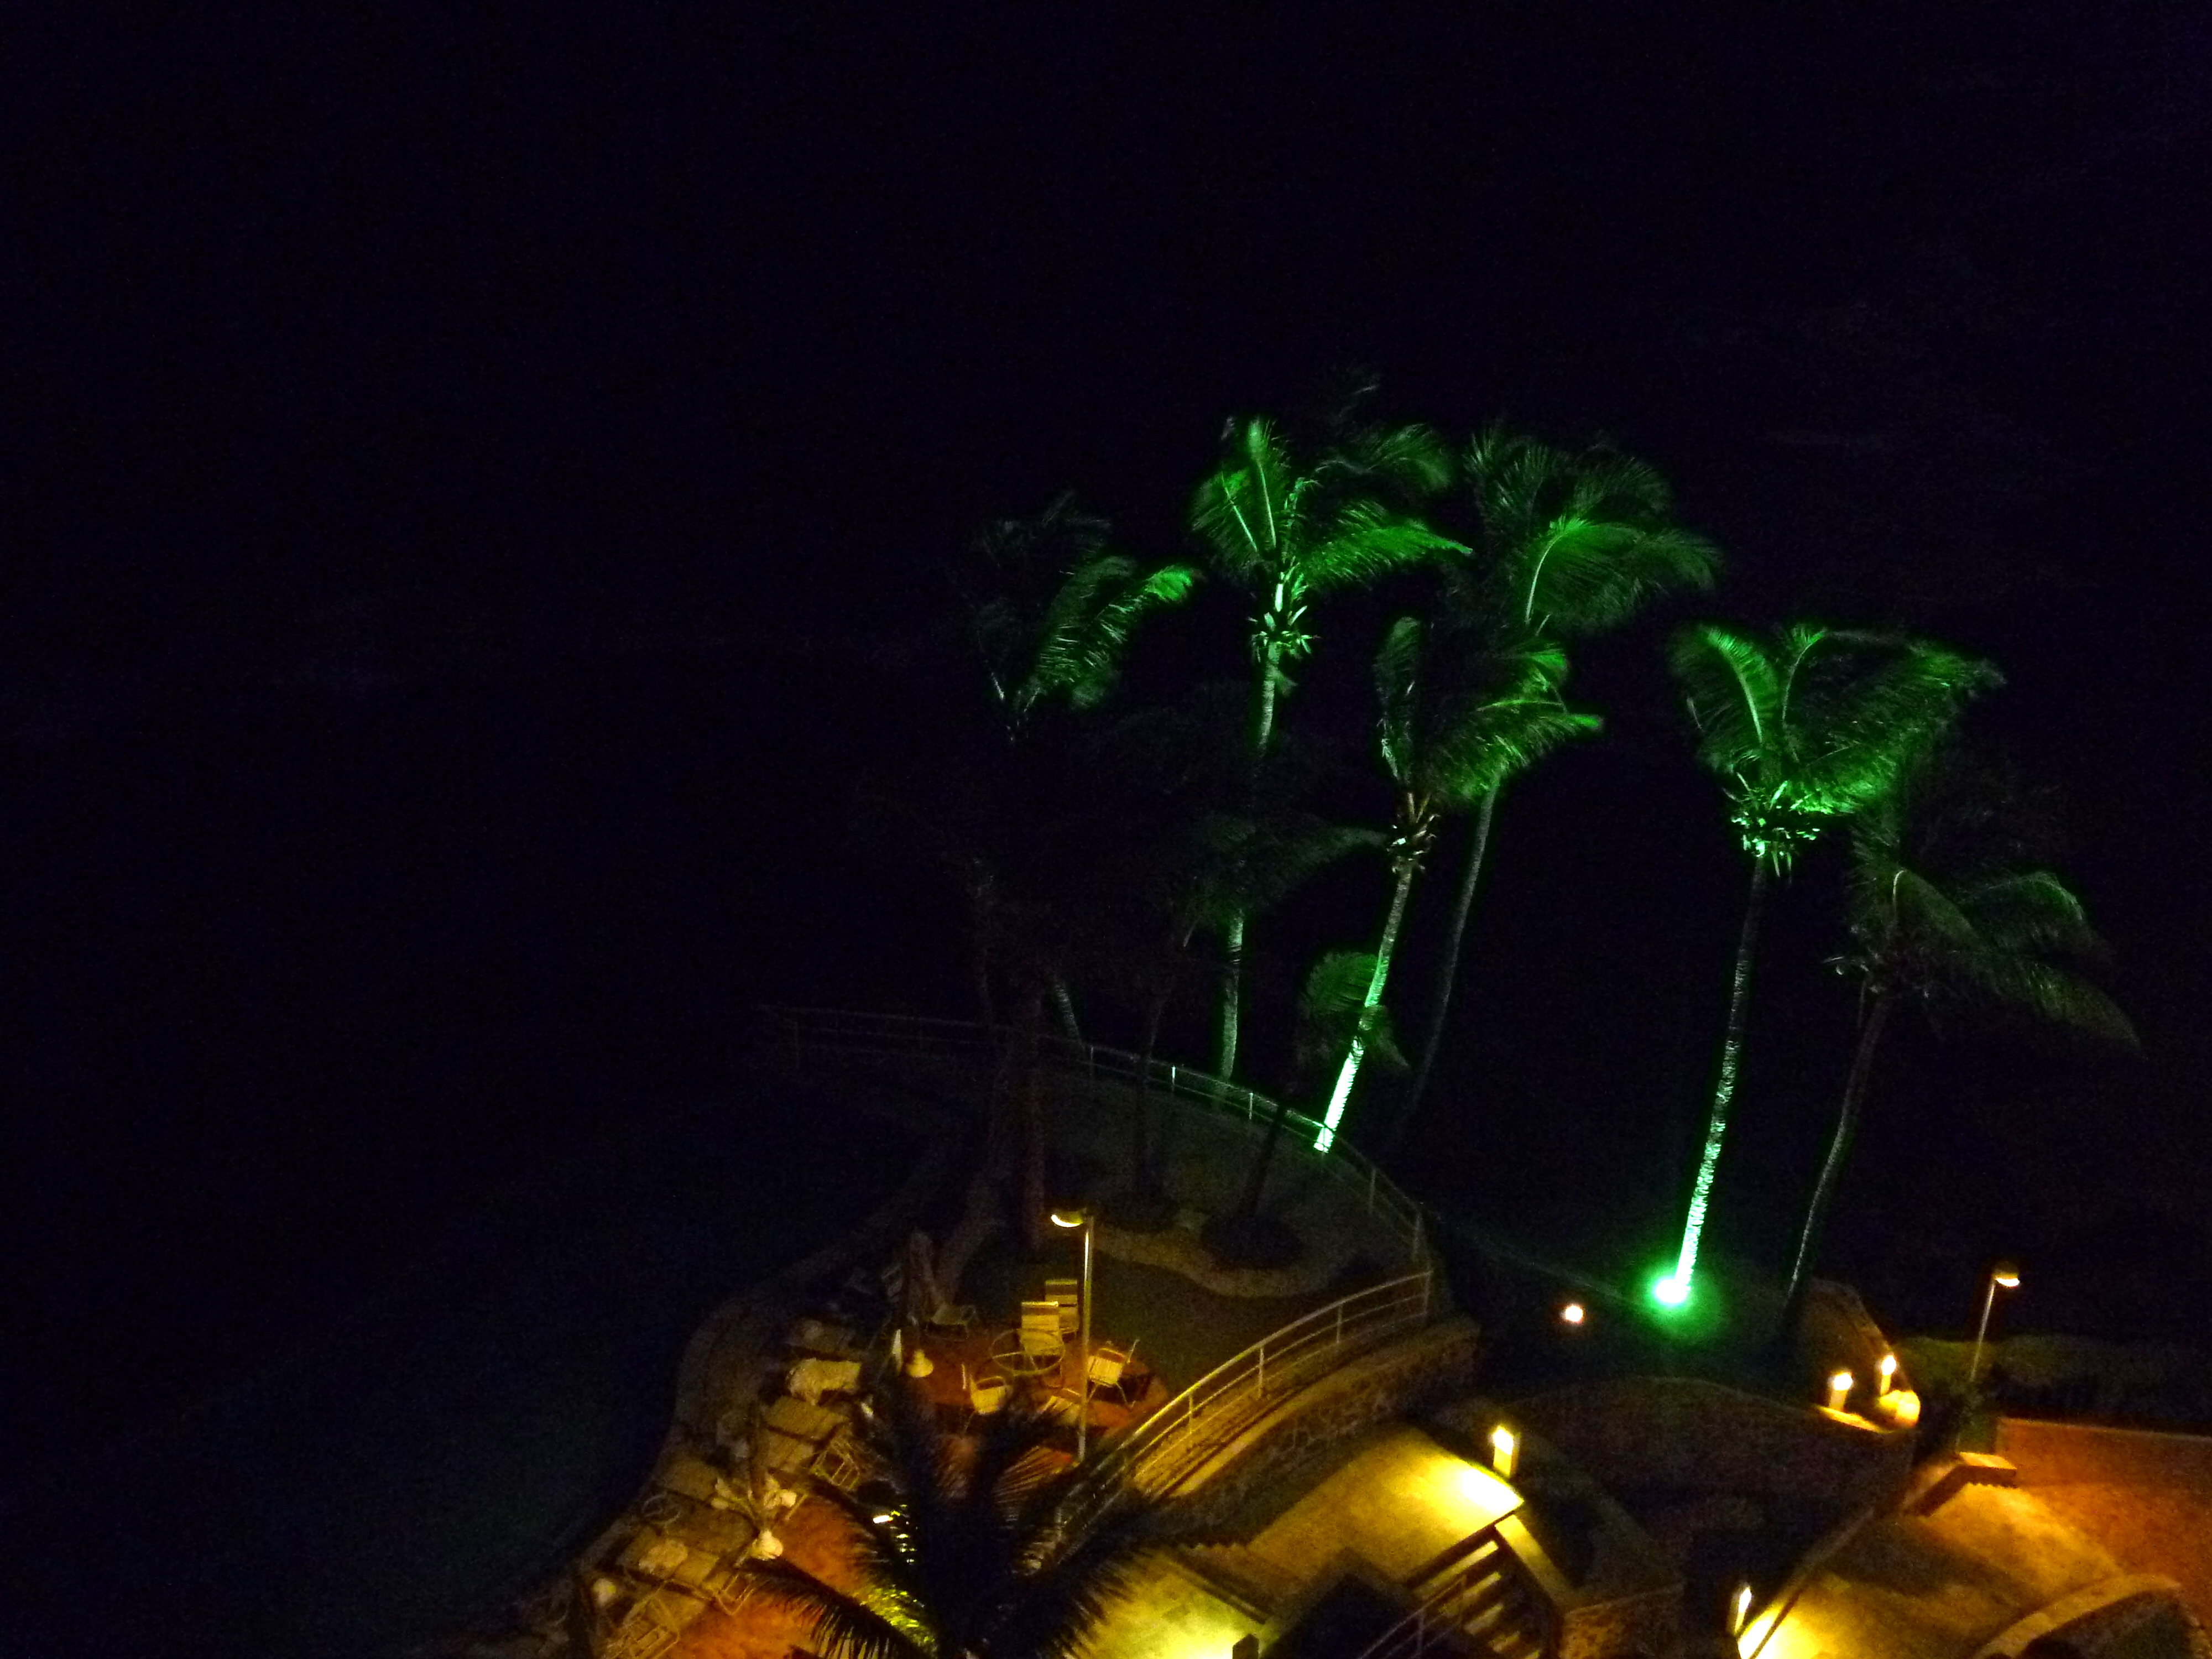
light, night, darkness, lighting, bahia, brasil, salvador, mercure, screenshot